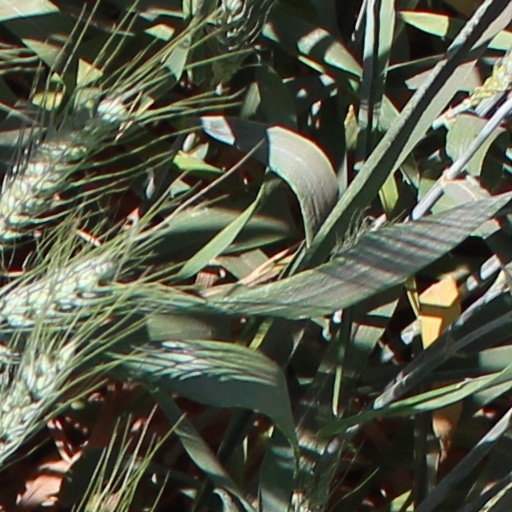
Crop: wheat